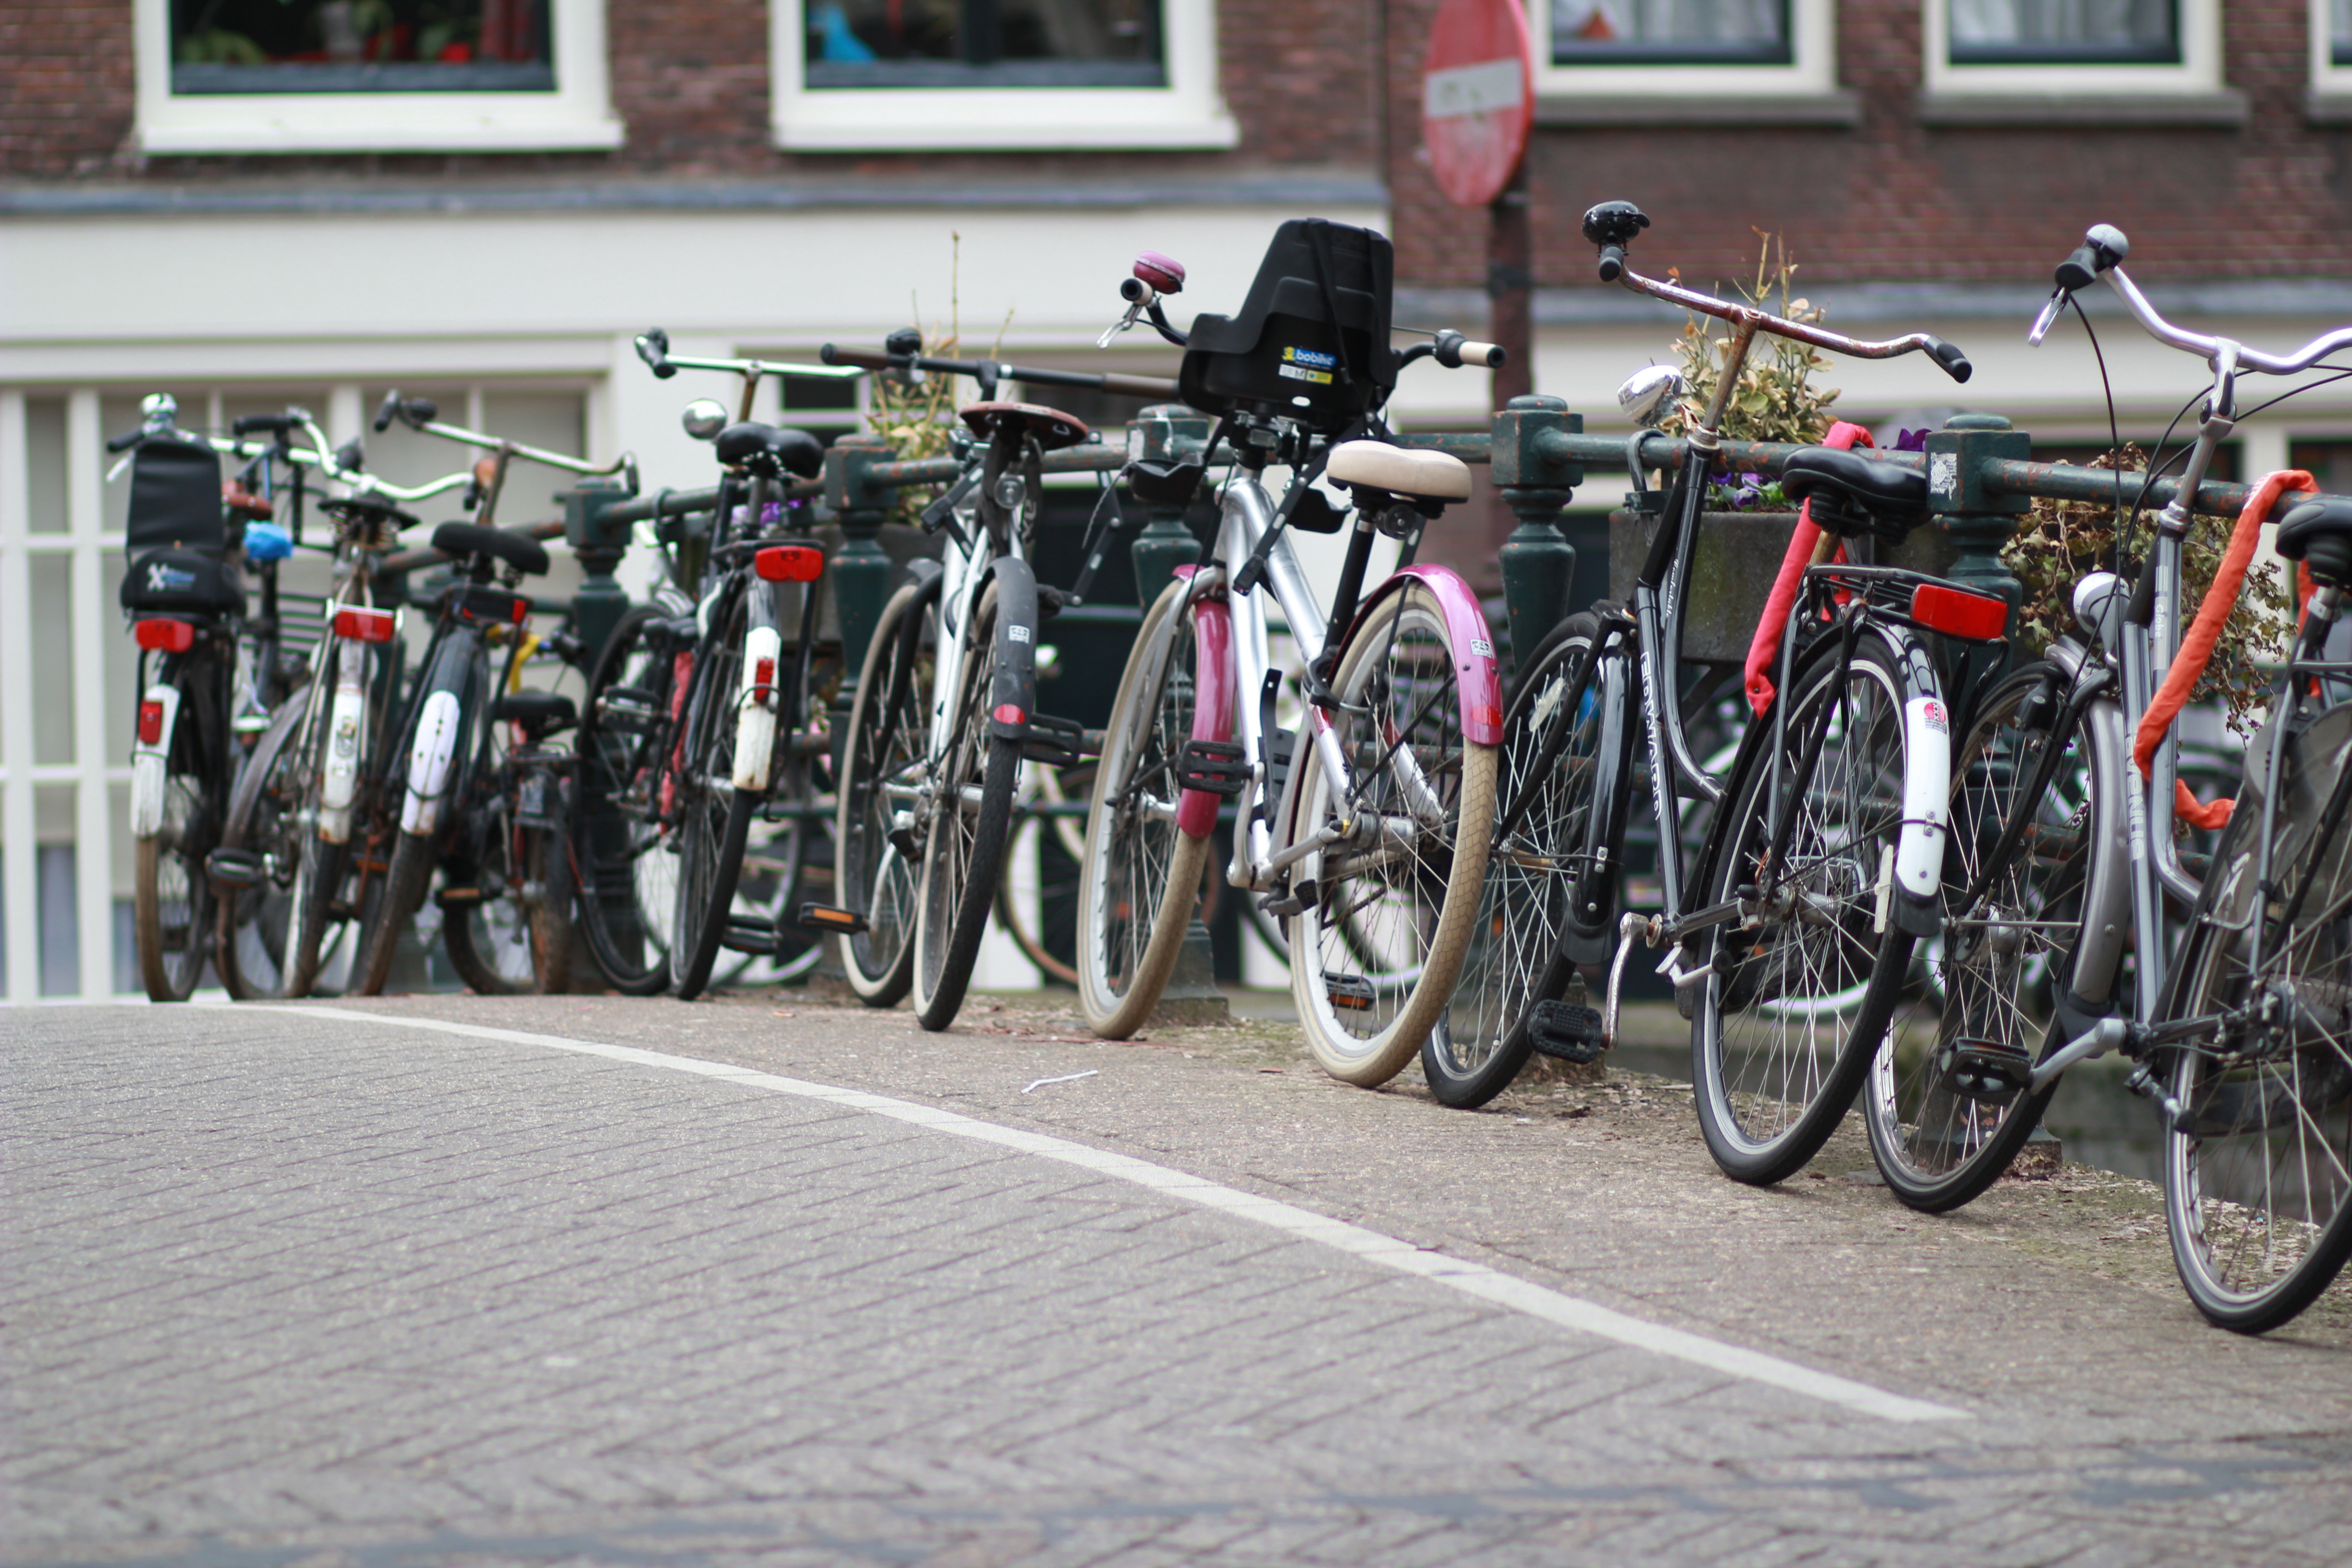
bicycle, vehicle, lane, sports equipment, mountain bike, cycling, amsterdam, netherlands, sports, road cycling, cycle sport, bicycle racing, road bicycle, endurance sports, racing bicycle, hybrid bicycle, road bicycle racing